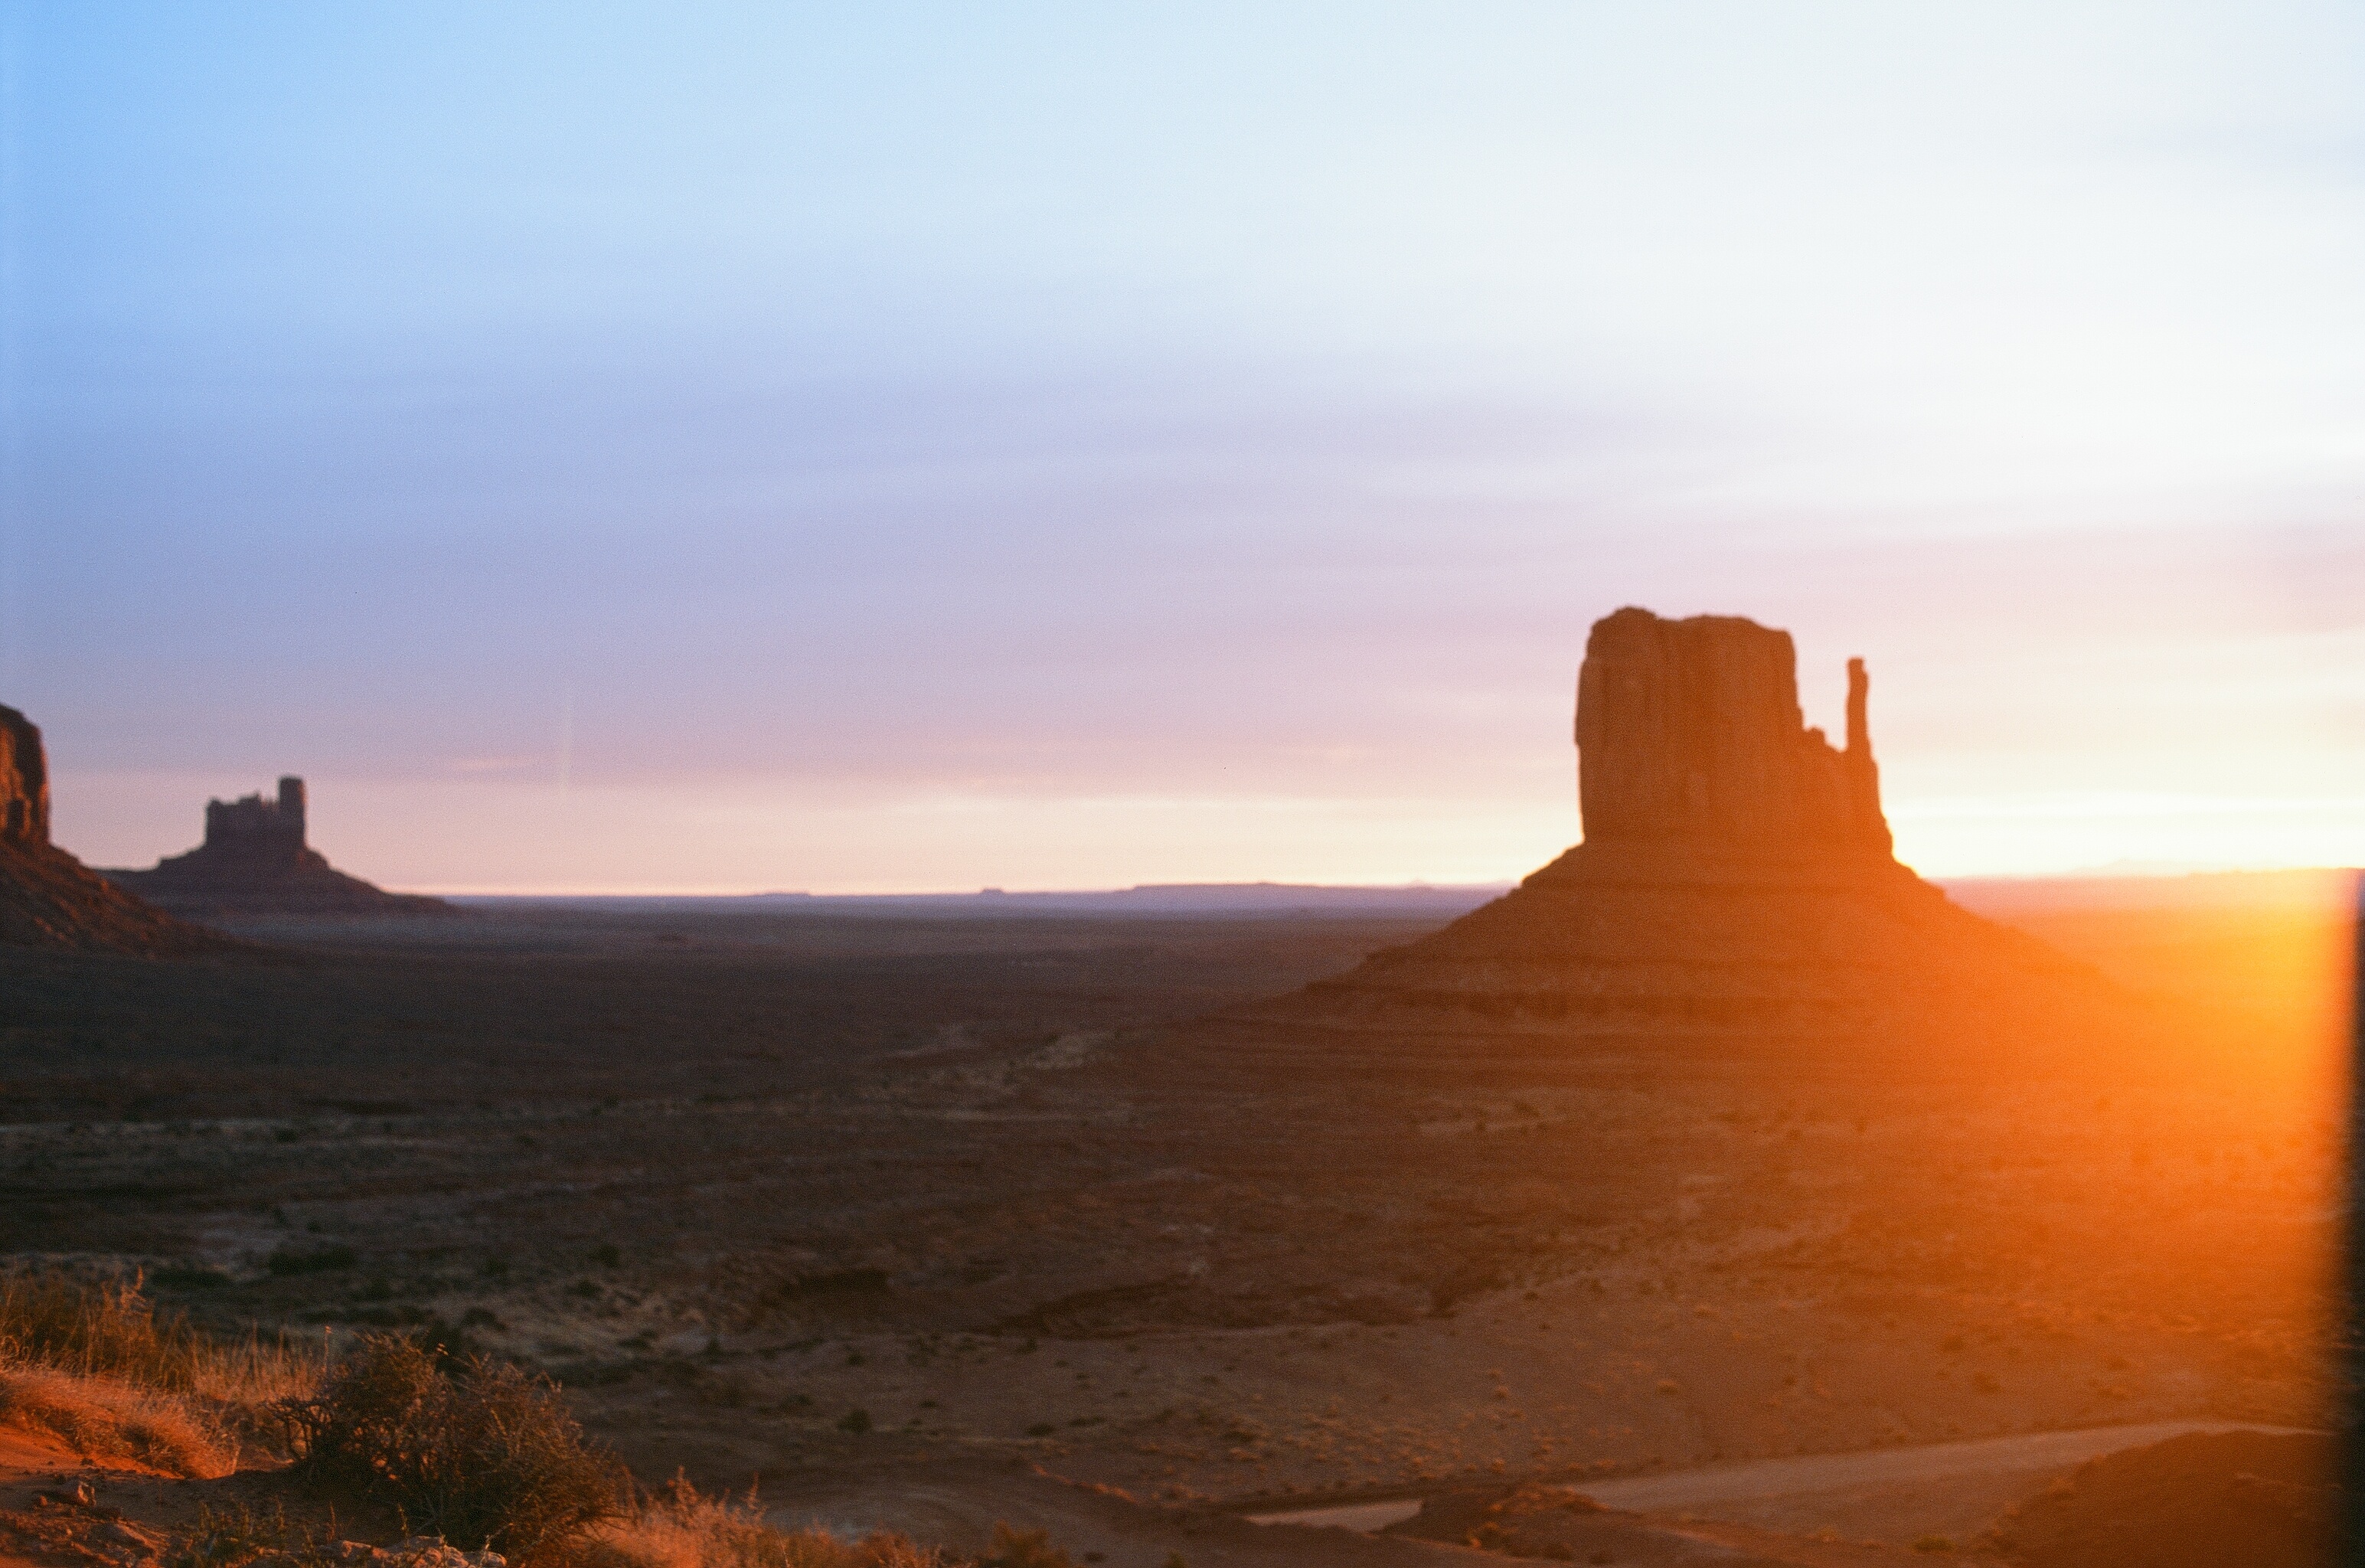
landscape, sea, coast, sand, ocean, horizon, sun, sunrise, sunset, sunlight, morning, dawn, cliff, dusk, evening, terrain, cape, natural environment, atmospheric phenomenon